Nomadic empire

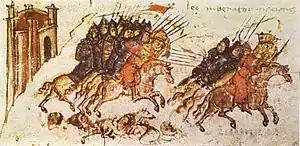
Bulgars led by Khan Krum pursue the Byzantines at the Battle of Versinikia (813).

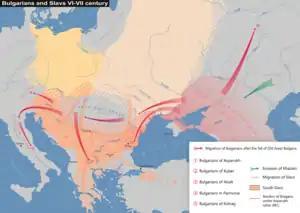
The migration of the Bulgars after the fall of Old Great Bulgaria in the 7th century.

The Bulgars (also Bulghars, Bulgari, Bolgars, Bolghars, Bolgari, Proto-Bulgarians) were Turkic semi-nomadic warrior tribes that flourished in the Pontic–Caspian steppe and the Volga region during the 7th century. Emerging as nomadic equestrians in the Volga-Ural region, according to some researchers their roots can be traced to Central Asia. During their westward migration across the Eurasian steppe the Bulgars absorbed other ethnic groups and cultural influences, including Hunnic and Indo-European peoples. Modern genetic research on Central Asian Turkic people and ethnic groups related to the Bulgars points to an affiliation with Western Eurasian populations. The Bulgars spoke a Turkic language, i.e. Bulgar language of Oghuric branch. They preserved the military titles, organization and customs of Eurasian steppes, as well as pagan shamanism and belief in the sky deity Tangra.